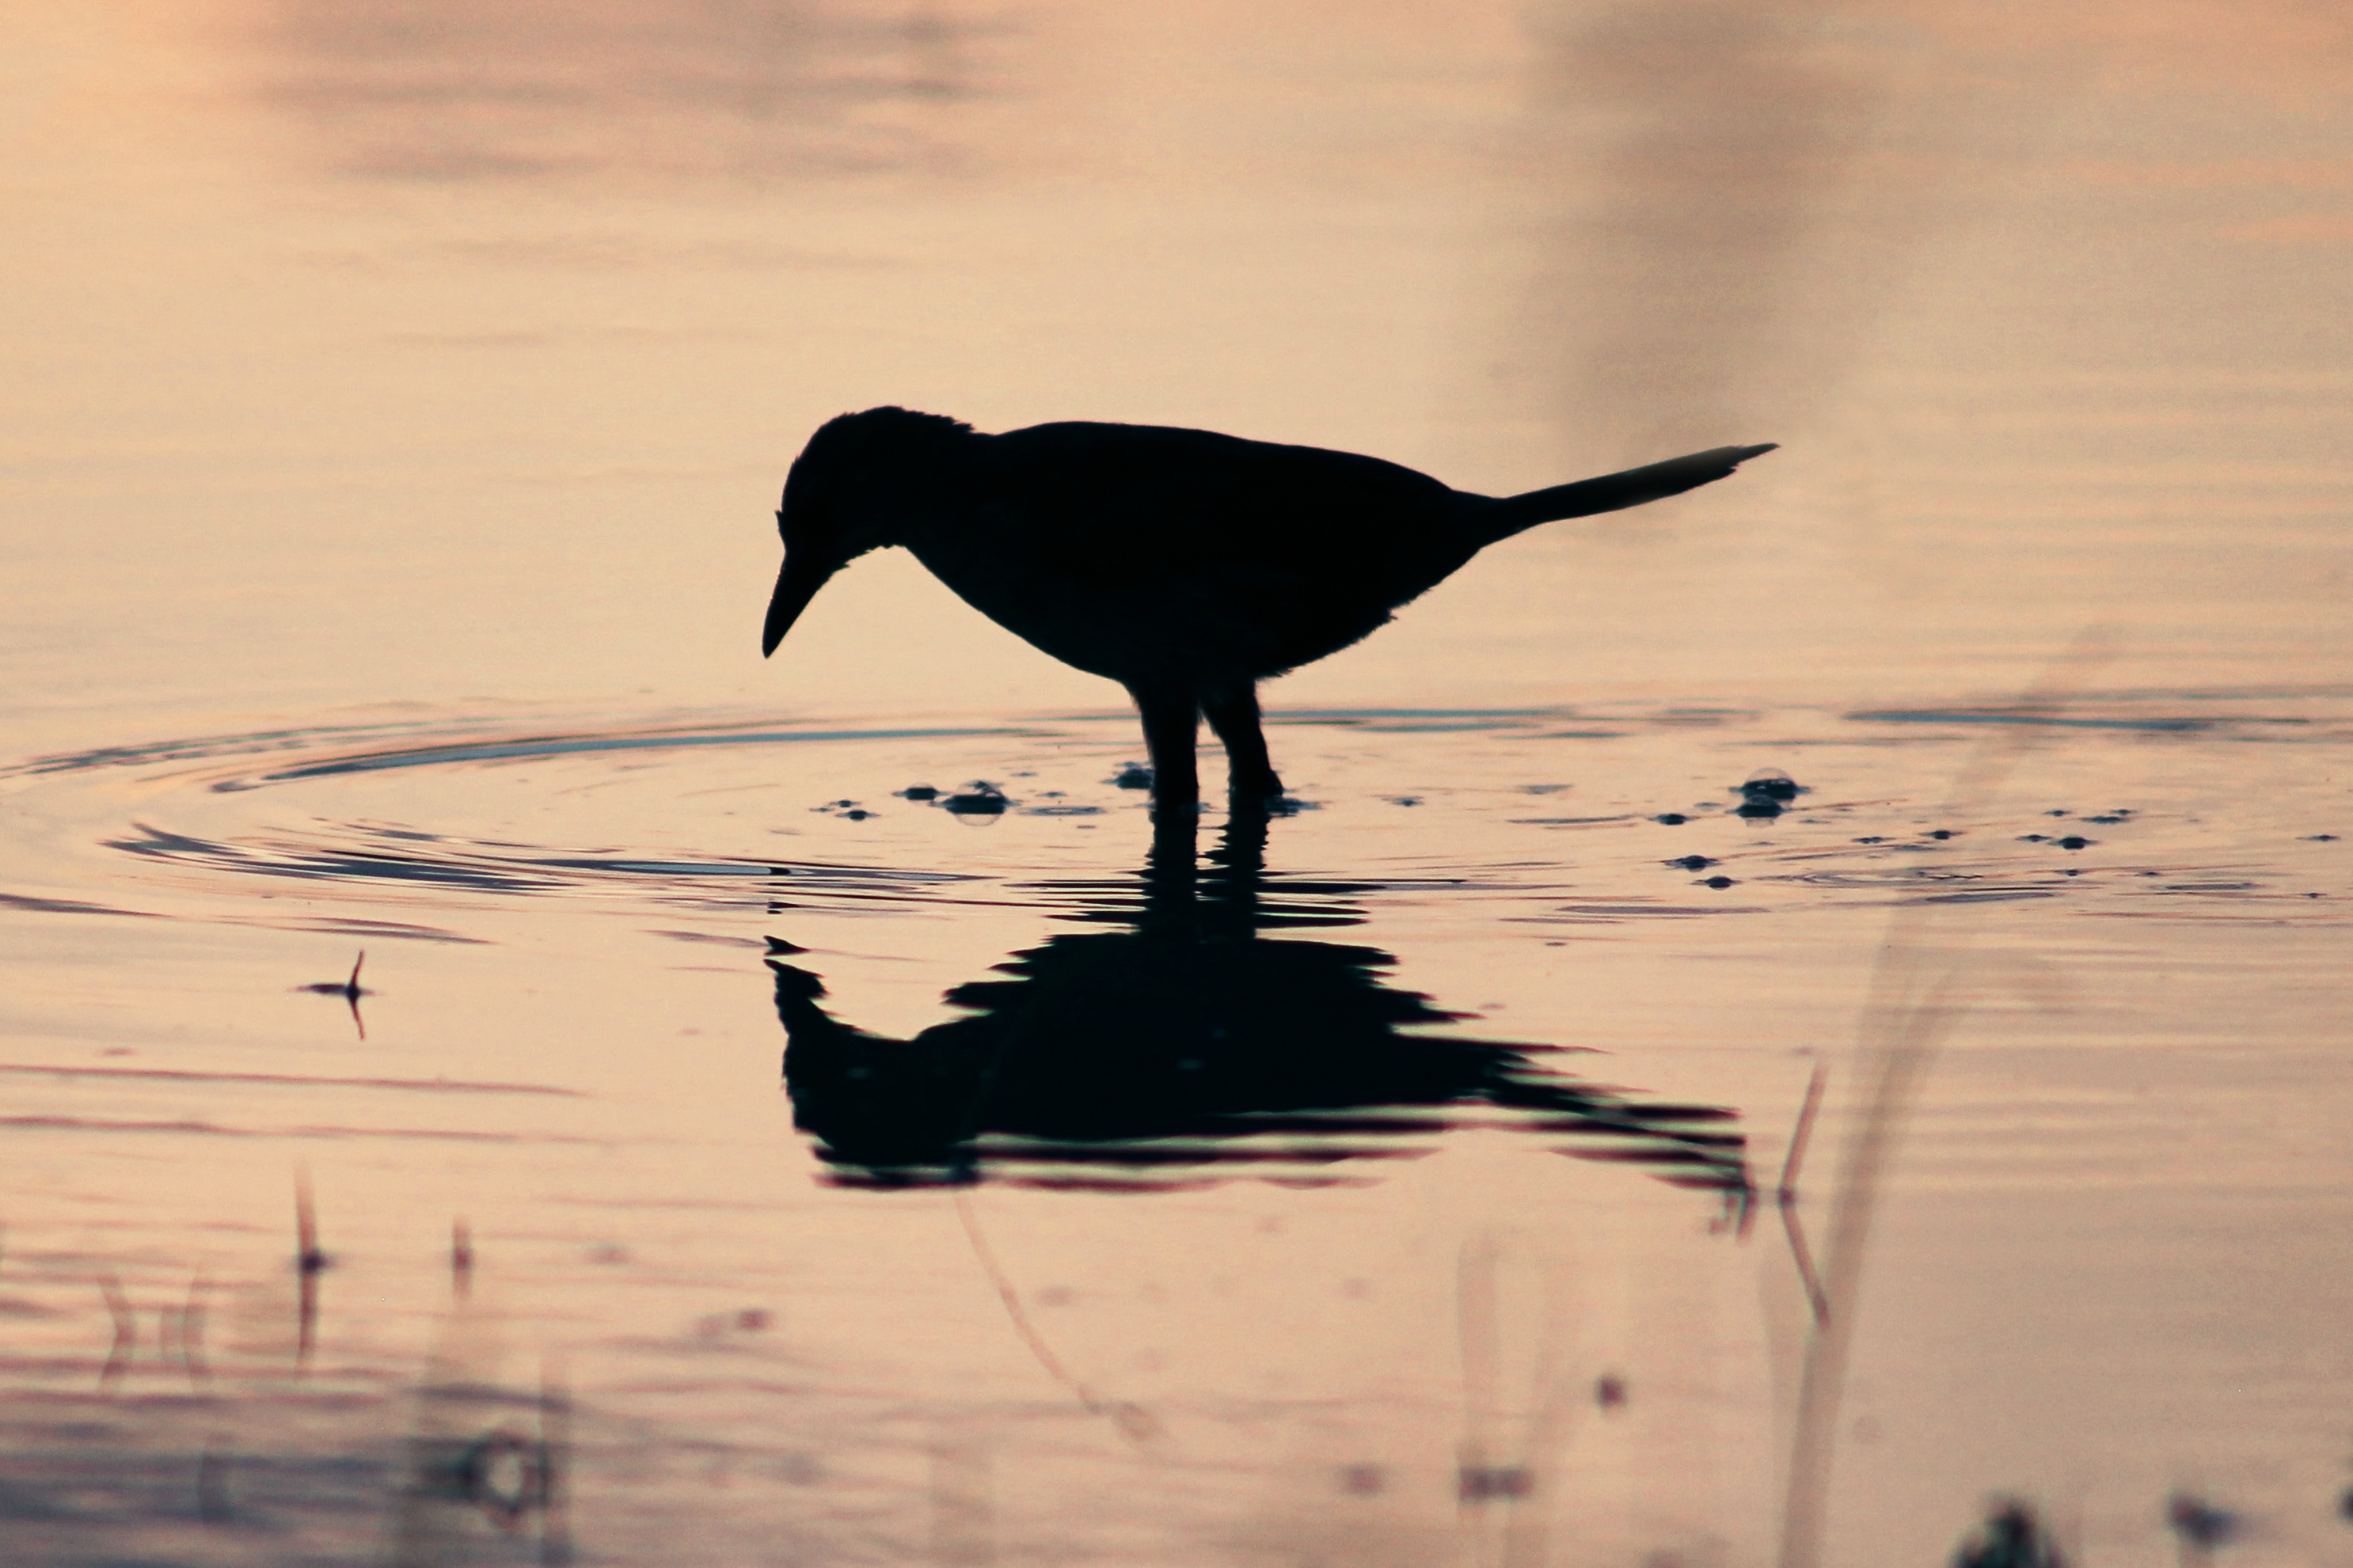
silhouette, bird, wing, reflection, black, fauna, crow, vertebrate, perching bird